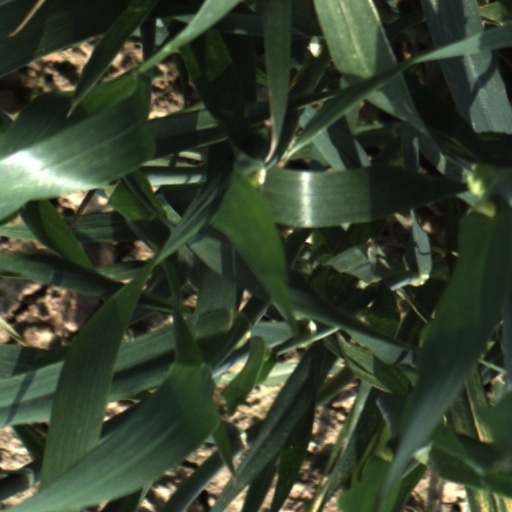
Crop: wheat